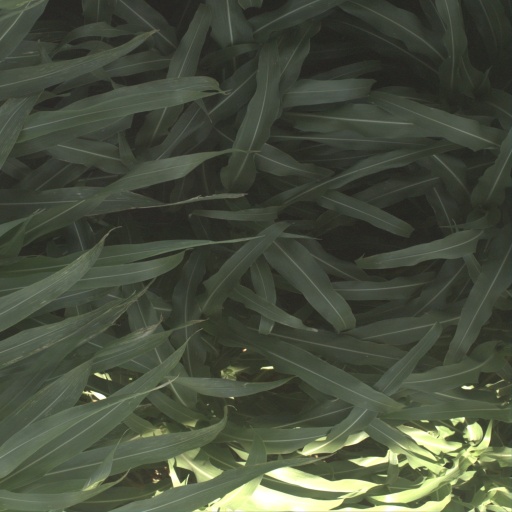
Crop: sorghum